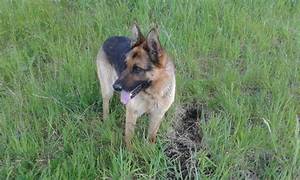
Label: dog